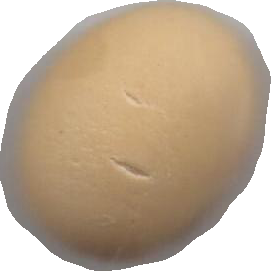
Variety: Grobogan